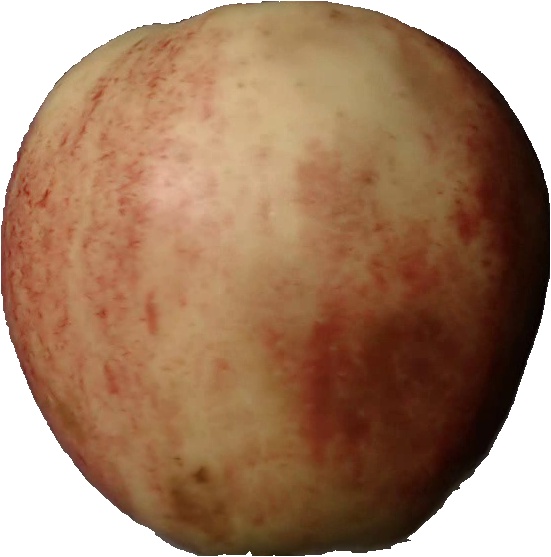
Label: apple_red_3